Tsar Tank

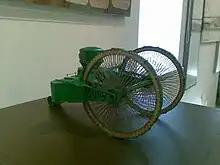
Model of the Tsar tank in a museum

Details of the tank were manufactured at a plant in Khamovniki. The huge wheels were intended to cross significant obstacles. However, the rear steerable roller, due to its small size and the incorrect weight distribution of the machine as a whole, got stuck in soft ground almost immediately after the start of the test. The large wheels were unable to pull it out, despite the use of the most powerful propulsion system at that time, consisting of two captured Maybach engines. These were much more powerful than those used on other tanks of the First World War, having been taken from a damaged German airship. This led to a number of failed tests before the High Commission in August 1915, and in September the project was cancelled. Despite this, Stechkin and Mikulin began to develop a new engine (AMBES) for the vehicle. However, this attempt was unsuccessful, as were attempts to move the Tsar Tank from its place and pull it out of the test area. Until 1917, the tank was guarded at the test site, but then, due to the outbreak of the Russian Revolution, the vehicle was abandoned. Design work on it was no longer carried out and the huge structure of the vehicle rusted for another 6 years in the forest some from Moscow until 1923, when the tank was finally dismantled for scrap.